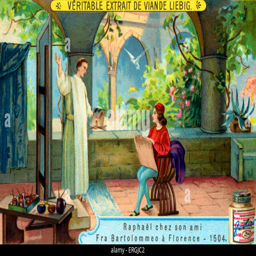
painting artist with his friend .